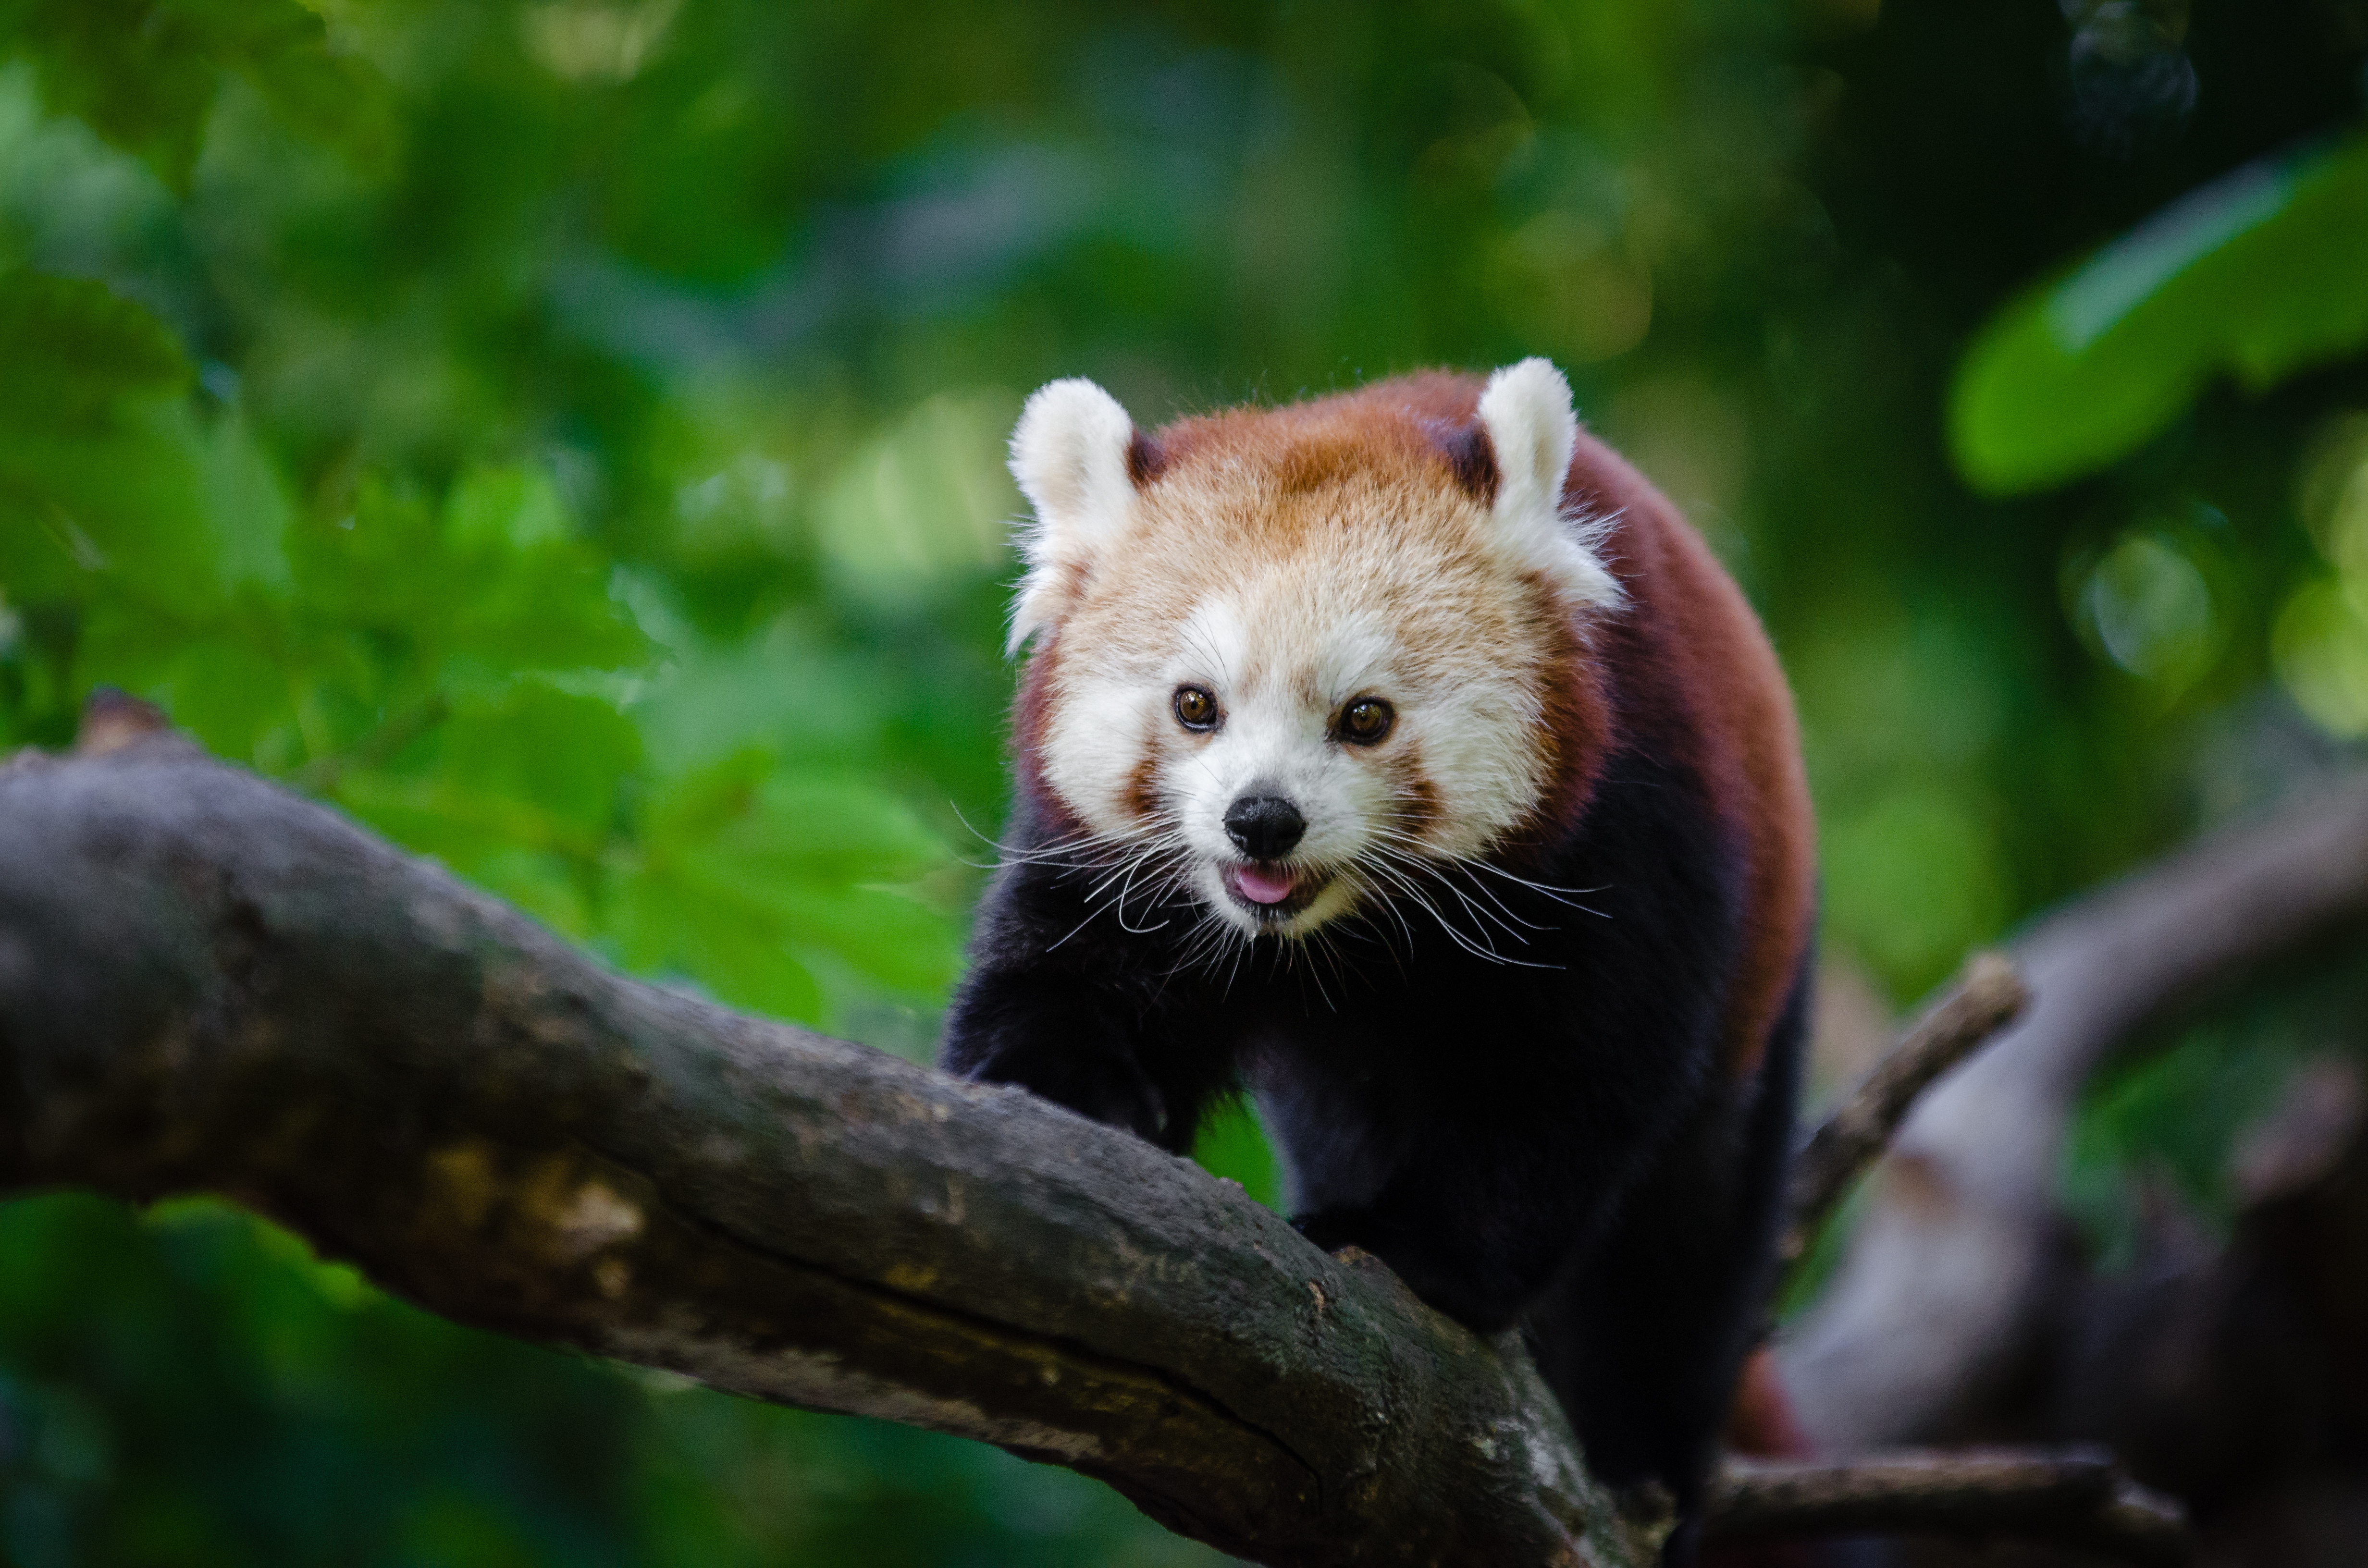
tree, nature, bokeh, blur, field, vintage, sweet, feet, animal, cute, female, wildlife, zoo, fur, orange, young, spring, green, high, red, foot, mammal, nikon, fauna, red panda, panda, 2015, face, nose, paw, tail, animals, ears, endangered, vertebrate, germany, deutschland, frhling, natur, paws, tier, depth, iso, ss, depthoffield, fell, grn, gesicht, baum, adorable, bamboo, d7000, roter, kleiner, niedlich, sues, suess, species, bedrohte, tierart, tierpark, weiblich, jungtier, jung, ohren, schwanz, nase, bedroht, ailurus, fulgens, mozilla, firefox, wochenende, weekend